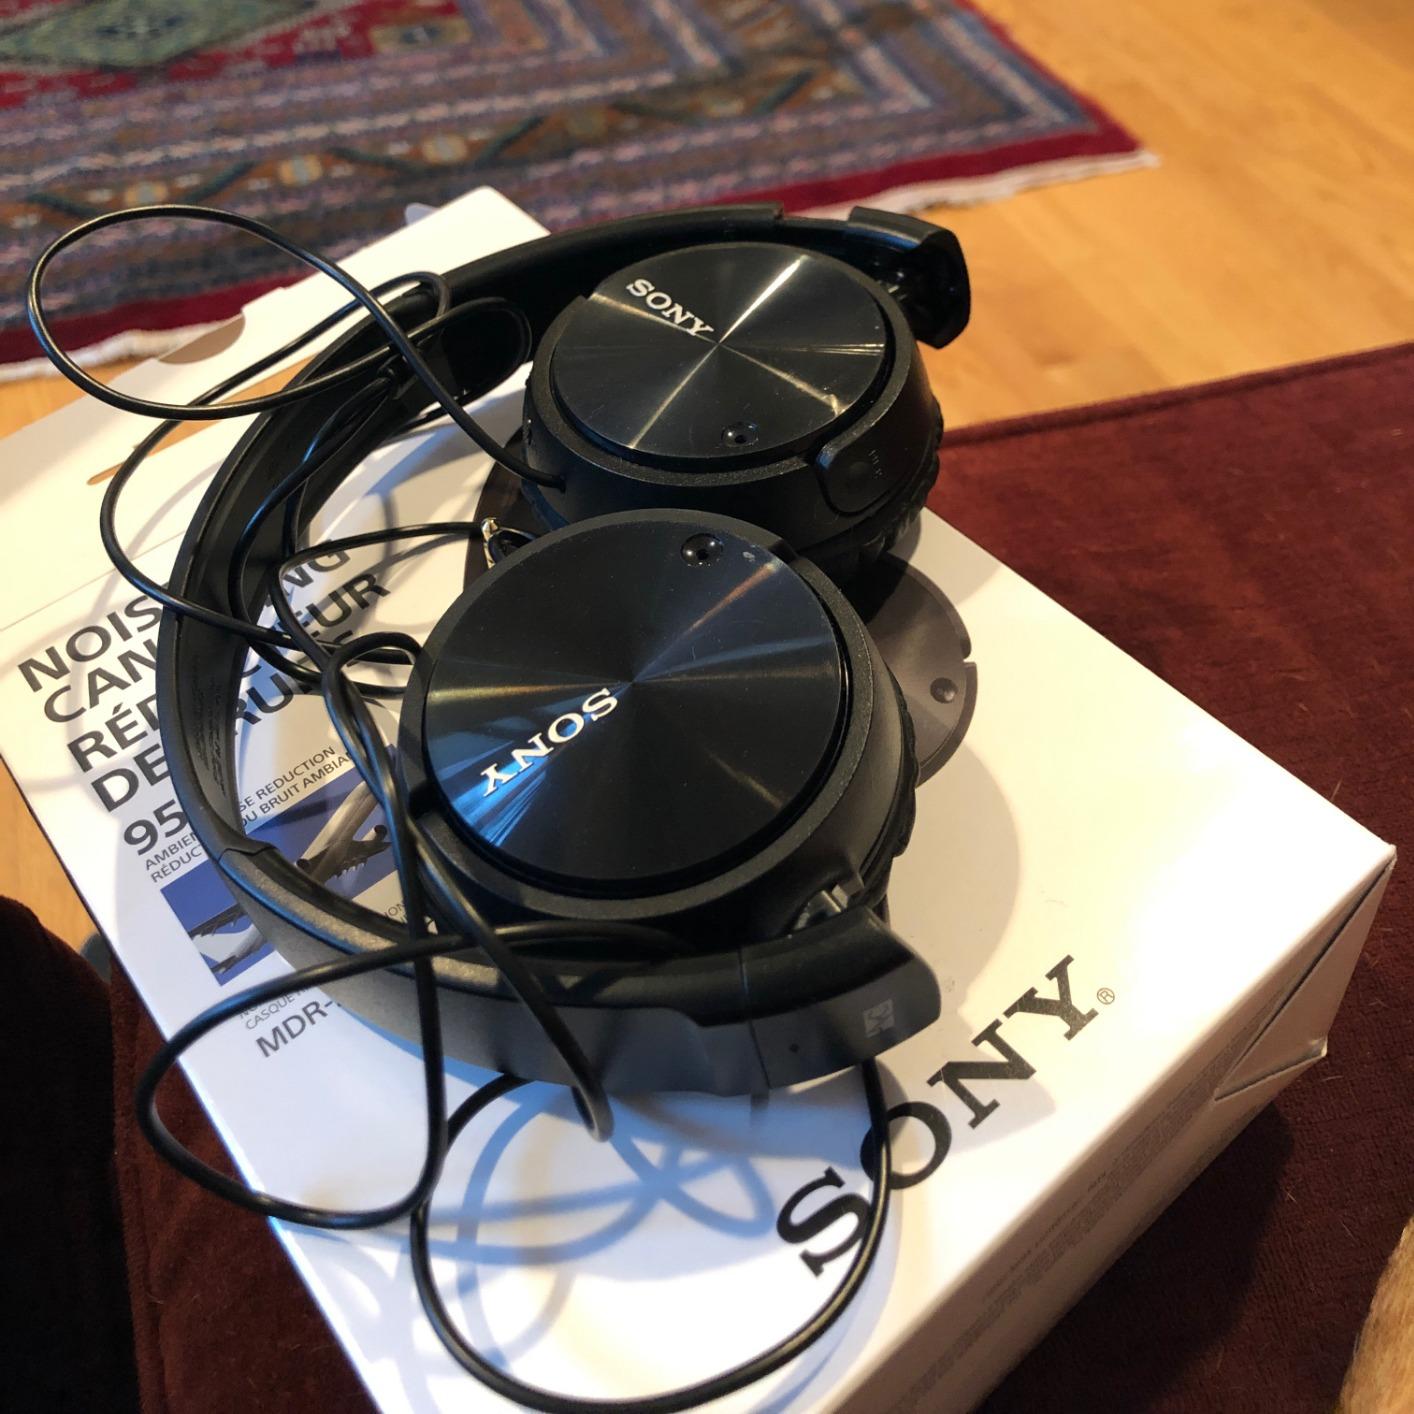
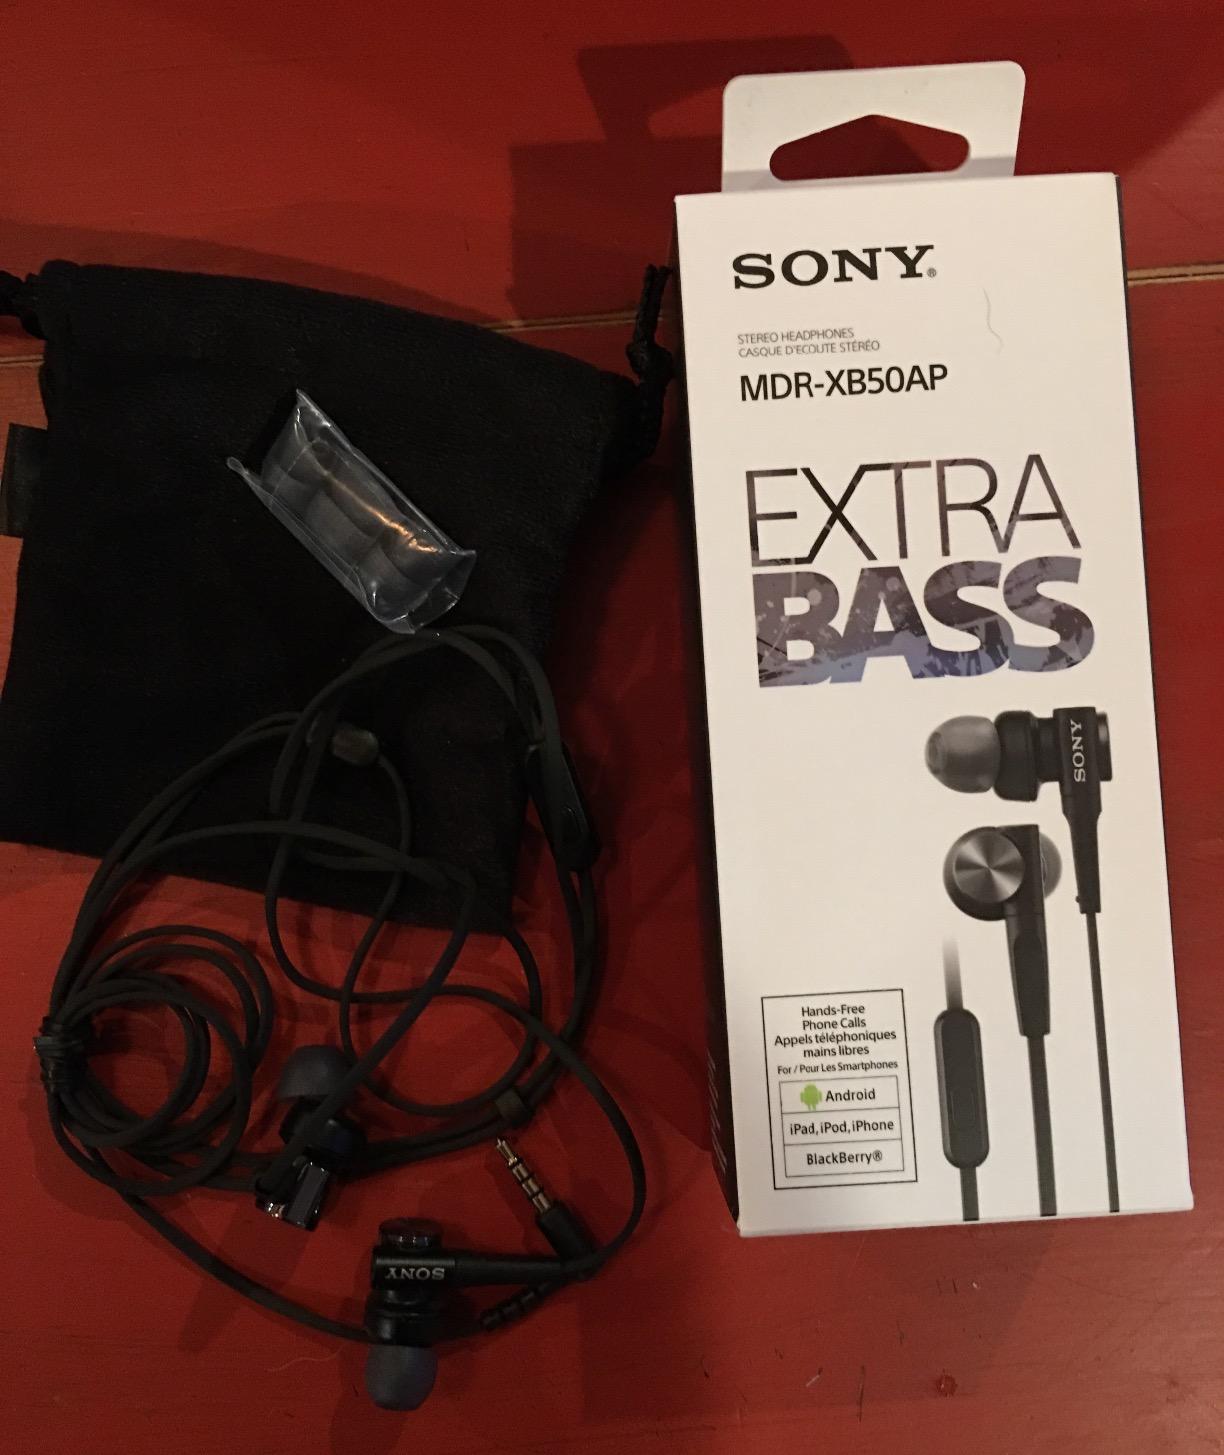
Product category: headphones
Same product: no